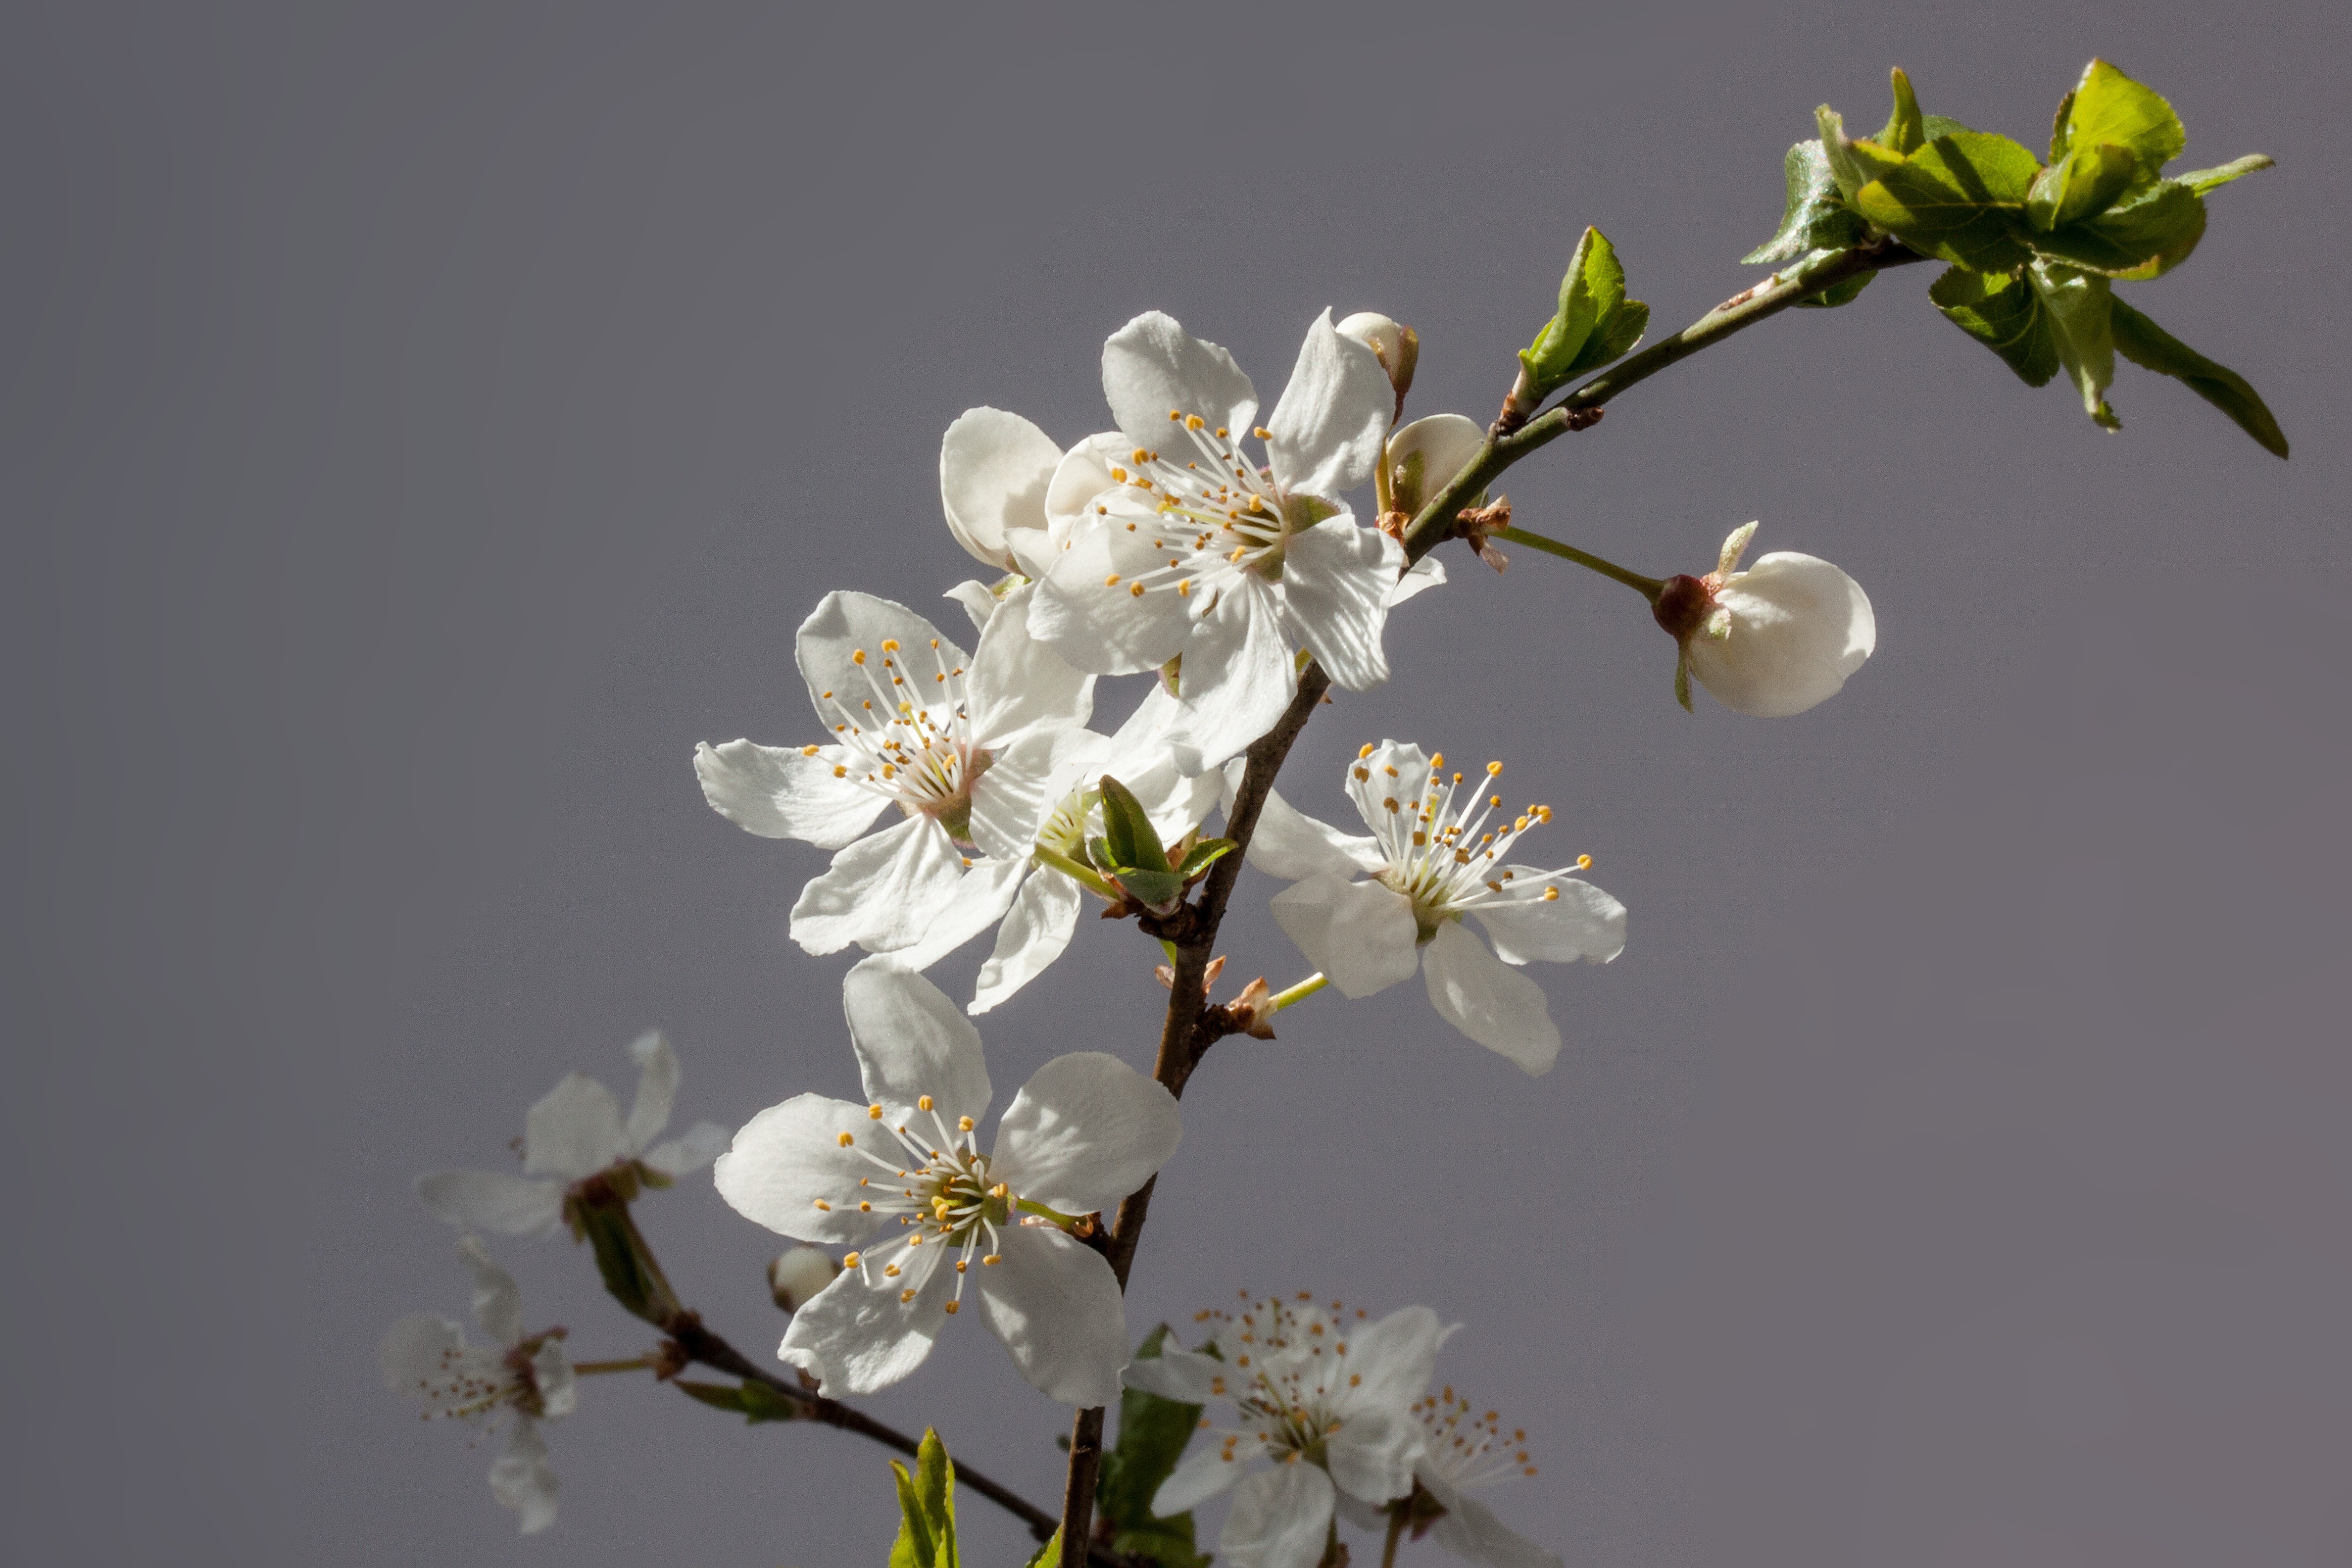
branch, blossom, plant, white, fruit, flower, petal, food, spring, produce, botany, flora, cherry blossom, twig, flowers, close up, bud, macro photography, flowering plant, mirabelle, lenz, yellow plum, subspecies of the plum, land plant, prunus domestica subsp syria